Joseph Peart

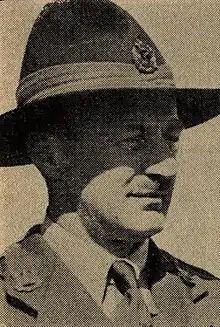

Lieutenant Colonel Joseph Norris Peart (12 February 1900 – 4 September 1942) was an officer in the New Zealand Military Forces and the fourth headmaster of King's College. He volunteered for the New Zealand Expeditionary Force at the start of World War II and was killed at El Alamein during the Battle of Alam el Halfa at the age of 42.